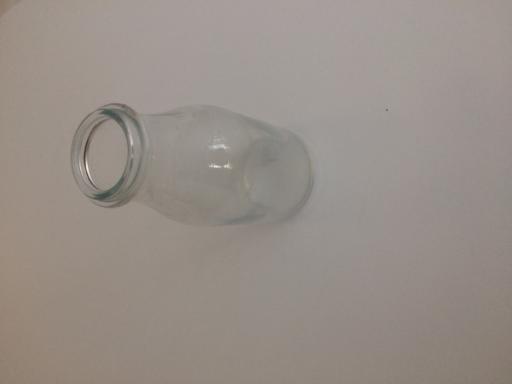
Waste category: glass